Herman Hickman

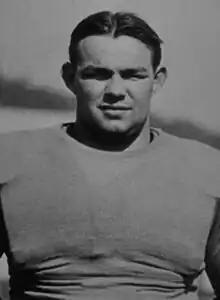

Herman Michael Hickman (October 1, 1911 – April 25, 1958) was an American football player and coach. He played college football at the University of Tennessee and professionally in the National Football League (NFL) for the Brooklyn Dodgers. Hickman served as the head football coach at Yale University from 1948 to 1951, compiling a record of 16–17–2. He later was a television and radio analyst and broadcaster, a writer, and a professional wrestler.